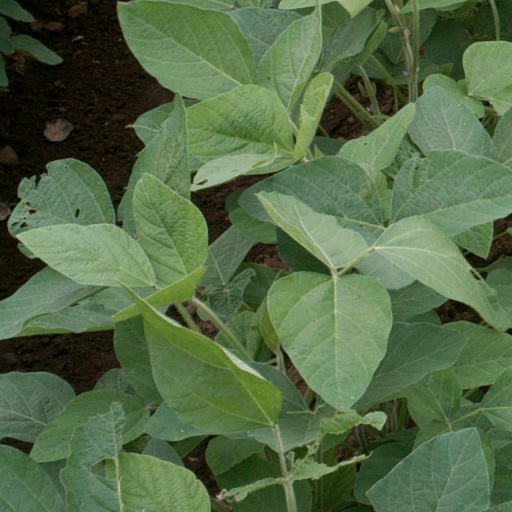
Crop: soybean